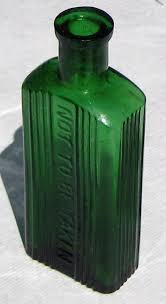
Label: glass